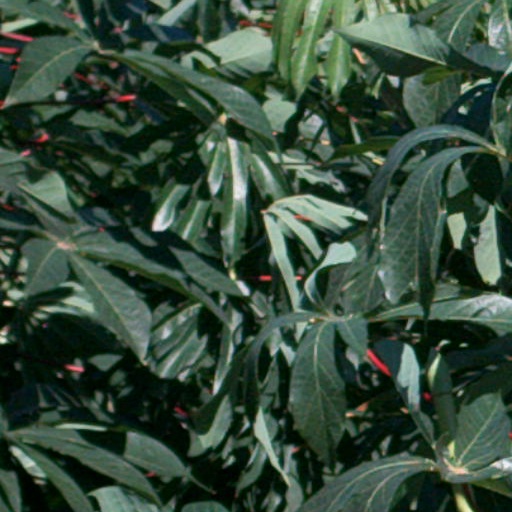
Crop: cassava